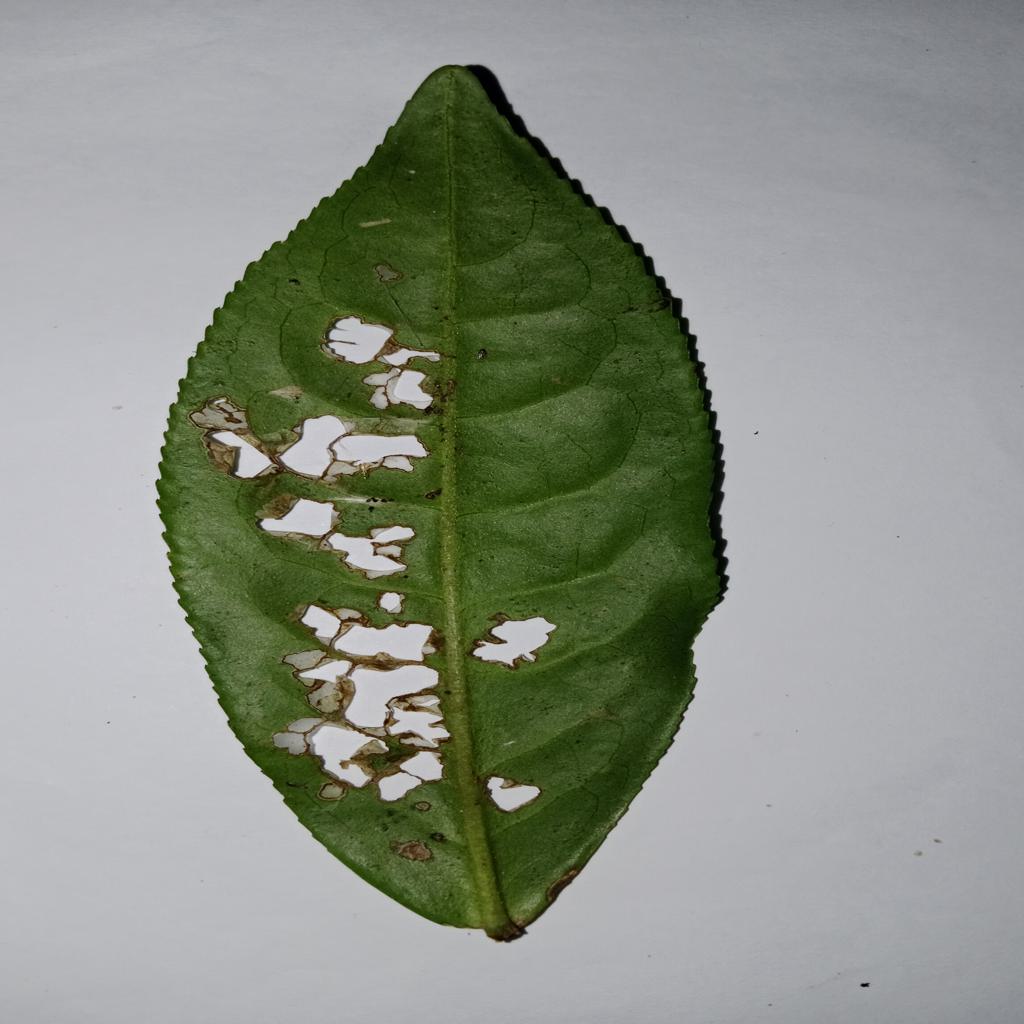
Label: Tea leaf blight